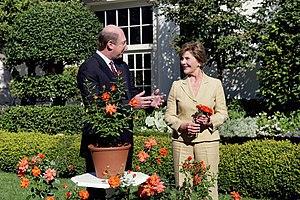
La Jackson & Perkins Company, entreprise américaine fondée en 1872 par Albert E. Jackson et Charles H. Perkins, est une pépinière spécialisée dans l'obtention et la culture d'hybrides de roses depuis 1882. En 1984, la R.J. Reynolds Development Corporation devient propriétaire de la compagnie Jackson & Perkins qui est ensuite vendue à un fonds d'investissement. Cette dernière est déclarée en faillite le 4 mai 2010.